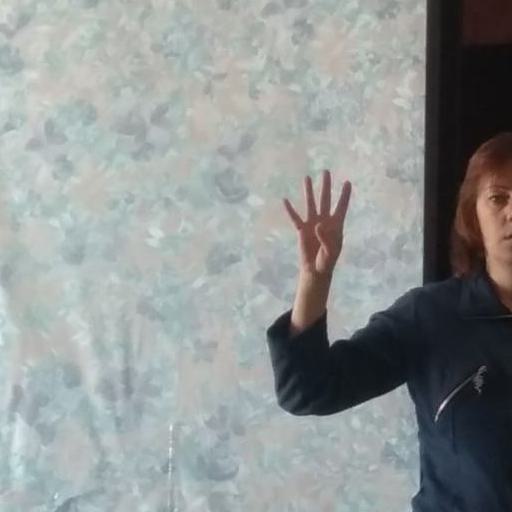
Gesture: four